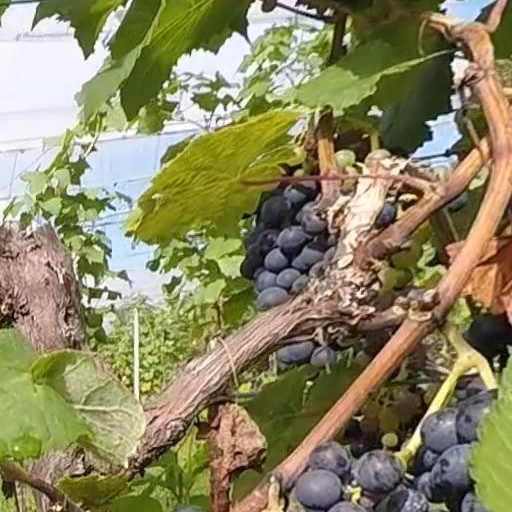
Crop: grape